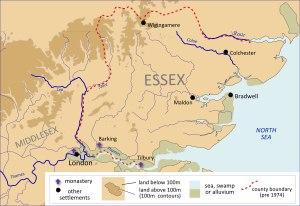
Le royaume d'Essex ou royaume des Saxons de l'Est est un royaume anglo-saxon. Compris entre la Stour au nord et la Tamise au sud, il correspond à l'actuel comté d'Essex, mais s'étend également sur le Middlesex avec la ville de Londres et une partie du Surrey, et il domine brièvement une partie du Kent à son apogée. Néanmoins, durant la majeure partie de son existence, le royaume est plutôt soumis à ses voisins plus puissants, qu'il s'agisse du Kent, de l'Est-Anglie ou de la Mercie. Il disparaît en 825, lorsque le Sud-Est de l'Angleterre se soumet à Ecgberht de Wessex.